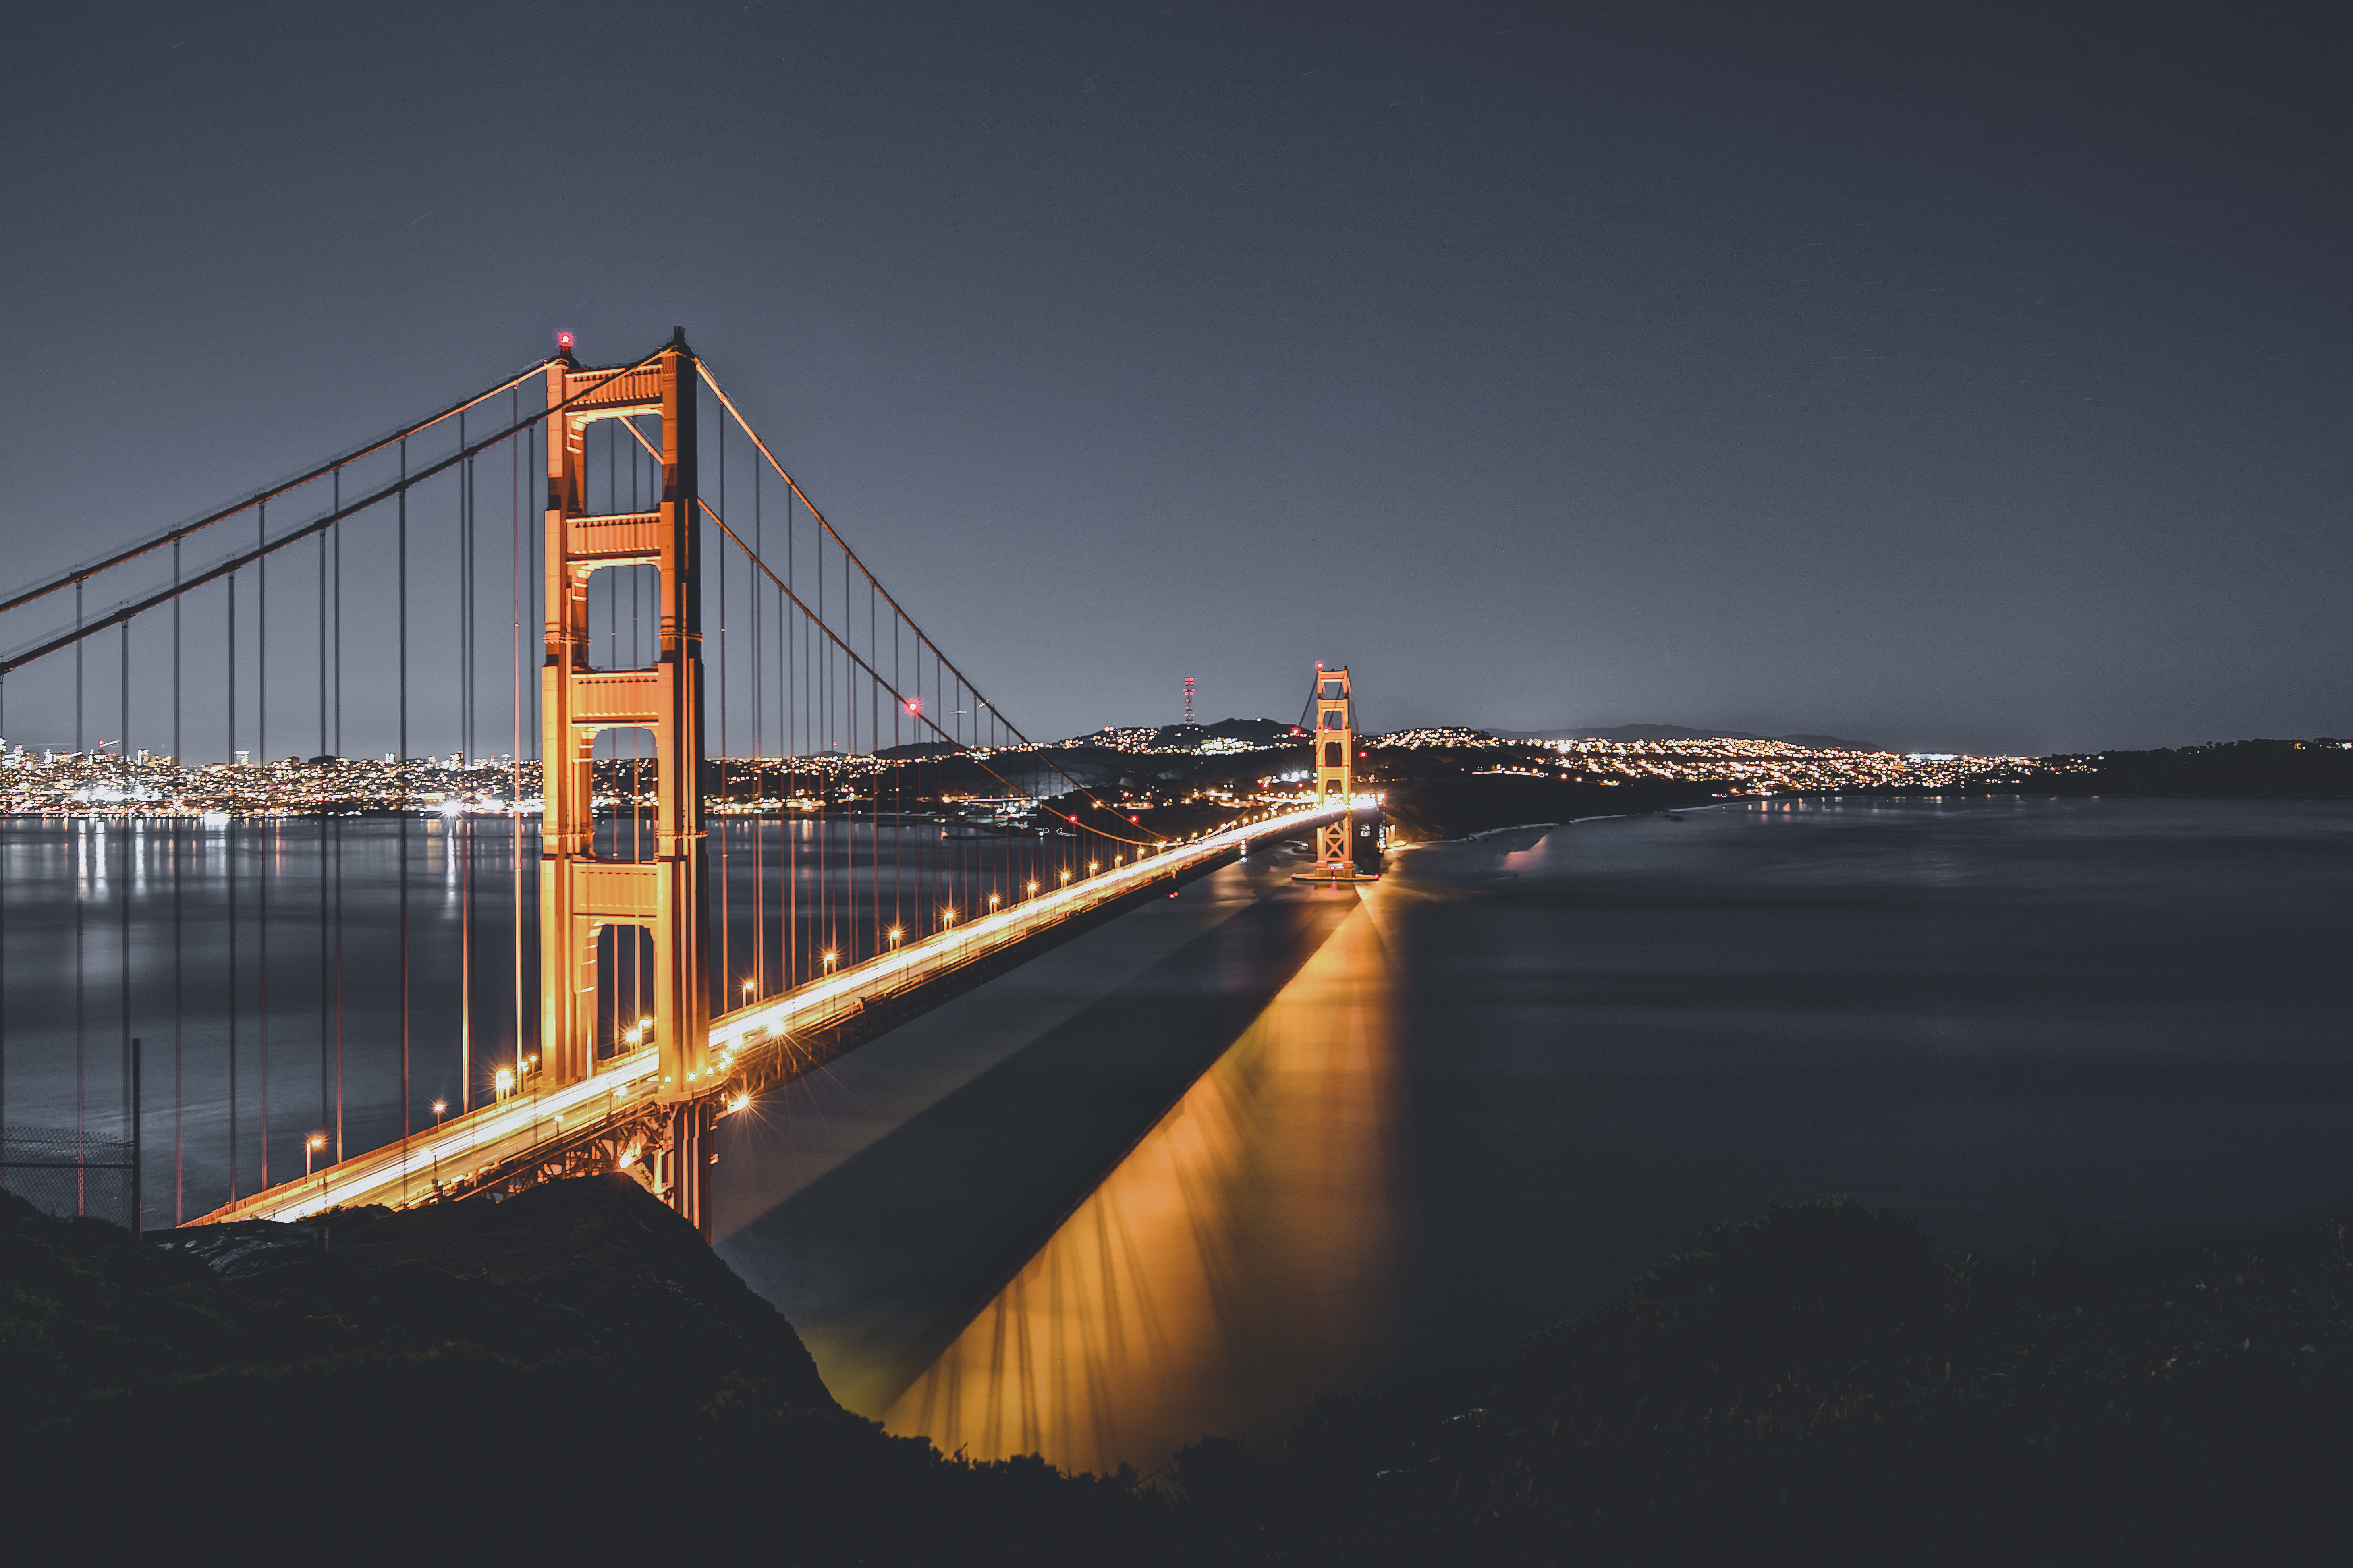
sea, water, bridge, night, river, dusk, evening, reflection, cable stayed bridge, nonbuilding structure